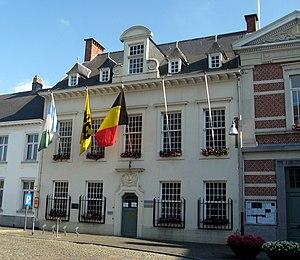
Heist-op-den-Berg [hɛist] — ou parfois en français : Heist-sur-la-Montagne ou de façon désuette Heyst-sur-la-Montagne — est une commune néerlandophone de Belgique située en Région flamande dans la province d'Anvers.
Cette page regroupe l'ensemble des monuments classés de la ville de Heist-op-den-Berg dans la province d'Anvers en Belgique.